Division 1-A Rugby

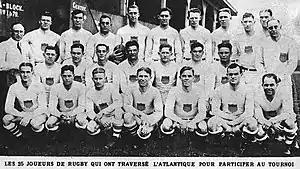
1924 USA Olympic team that won the gold medal

Around the turn of the century American football was being frowned upon for its violence. Publication of graphic photographs of a harsh game between Swarthmore College and the University of Pennsylvania caused a stir; President Theodore Roosevelt was forced to insist upon reform or abolition of the game. During this period of uncertainty, rugby made a brief but important reappearance in many colleges, most notably at the University of California and at Stanford. It was Stanford that supplied most of the players to the two US Olympic rugby teams (1920 and 1924), along with Santa Clara University and the University of California, who claimed fame by winning both gold medals. As 1924 was the last time the Olympic Games staged a rugby competition, this made the USA the defending Olympic champions when rugby was re-introduced after almost a century at the 2016 Summer Olympics.